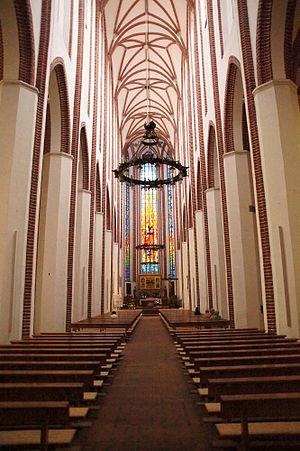
L' Eglise Saint-Michel de Brzeg est la plus importante église de la ville de Brzeg située en Pologne